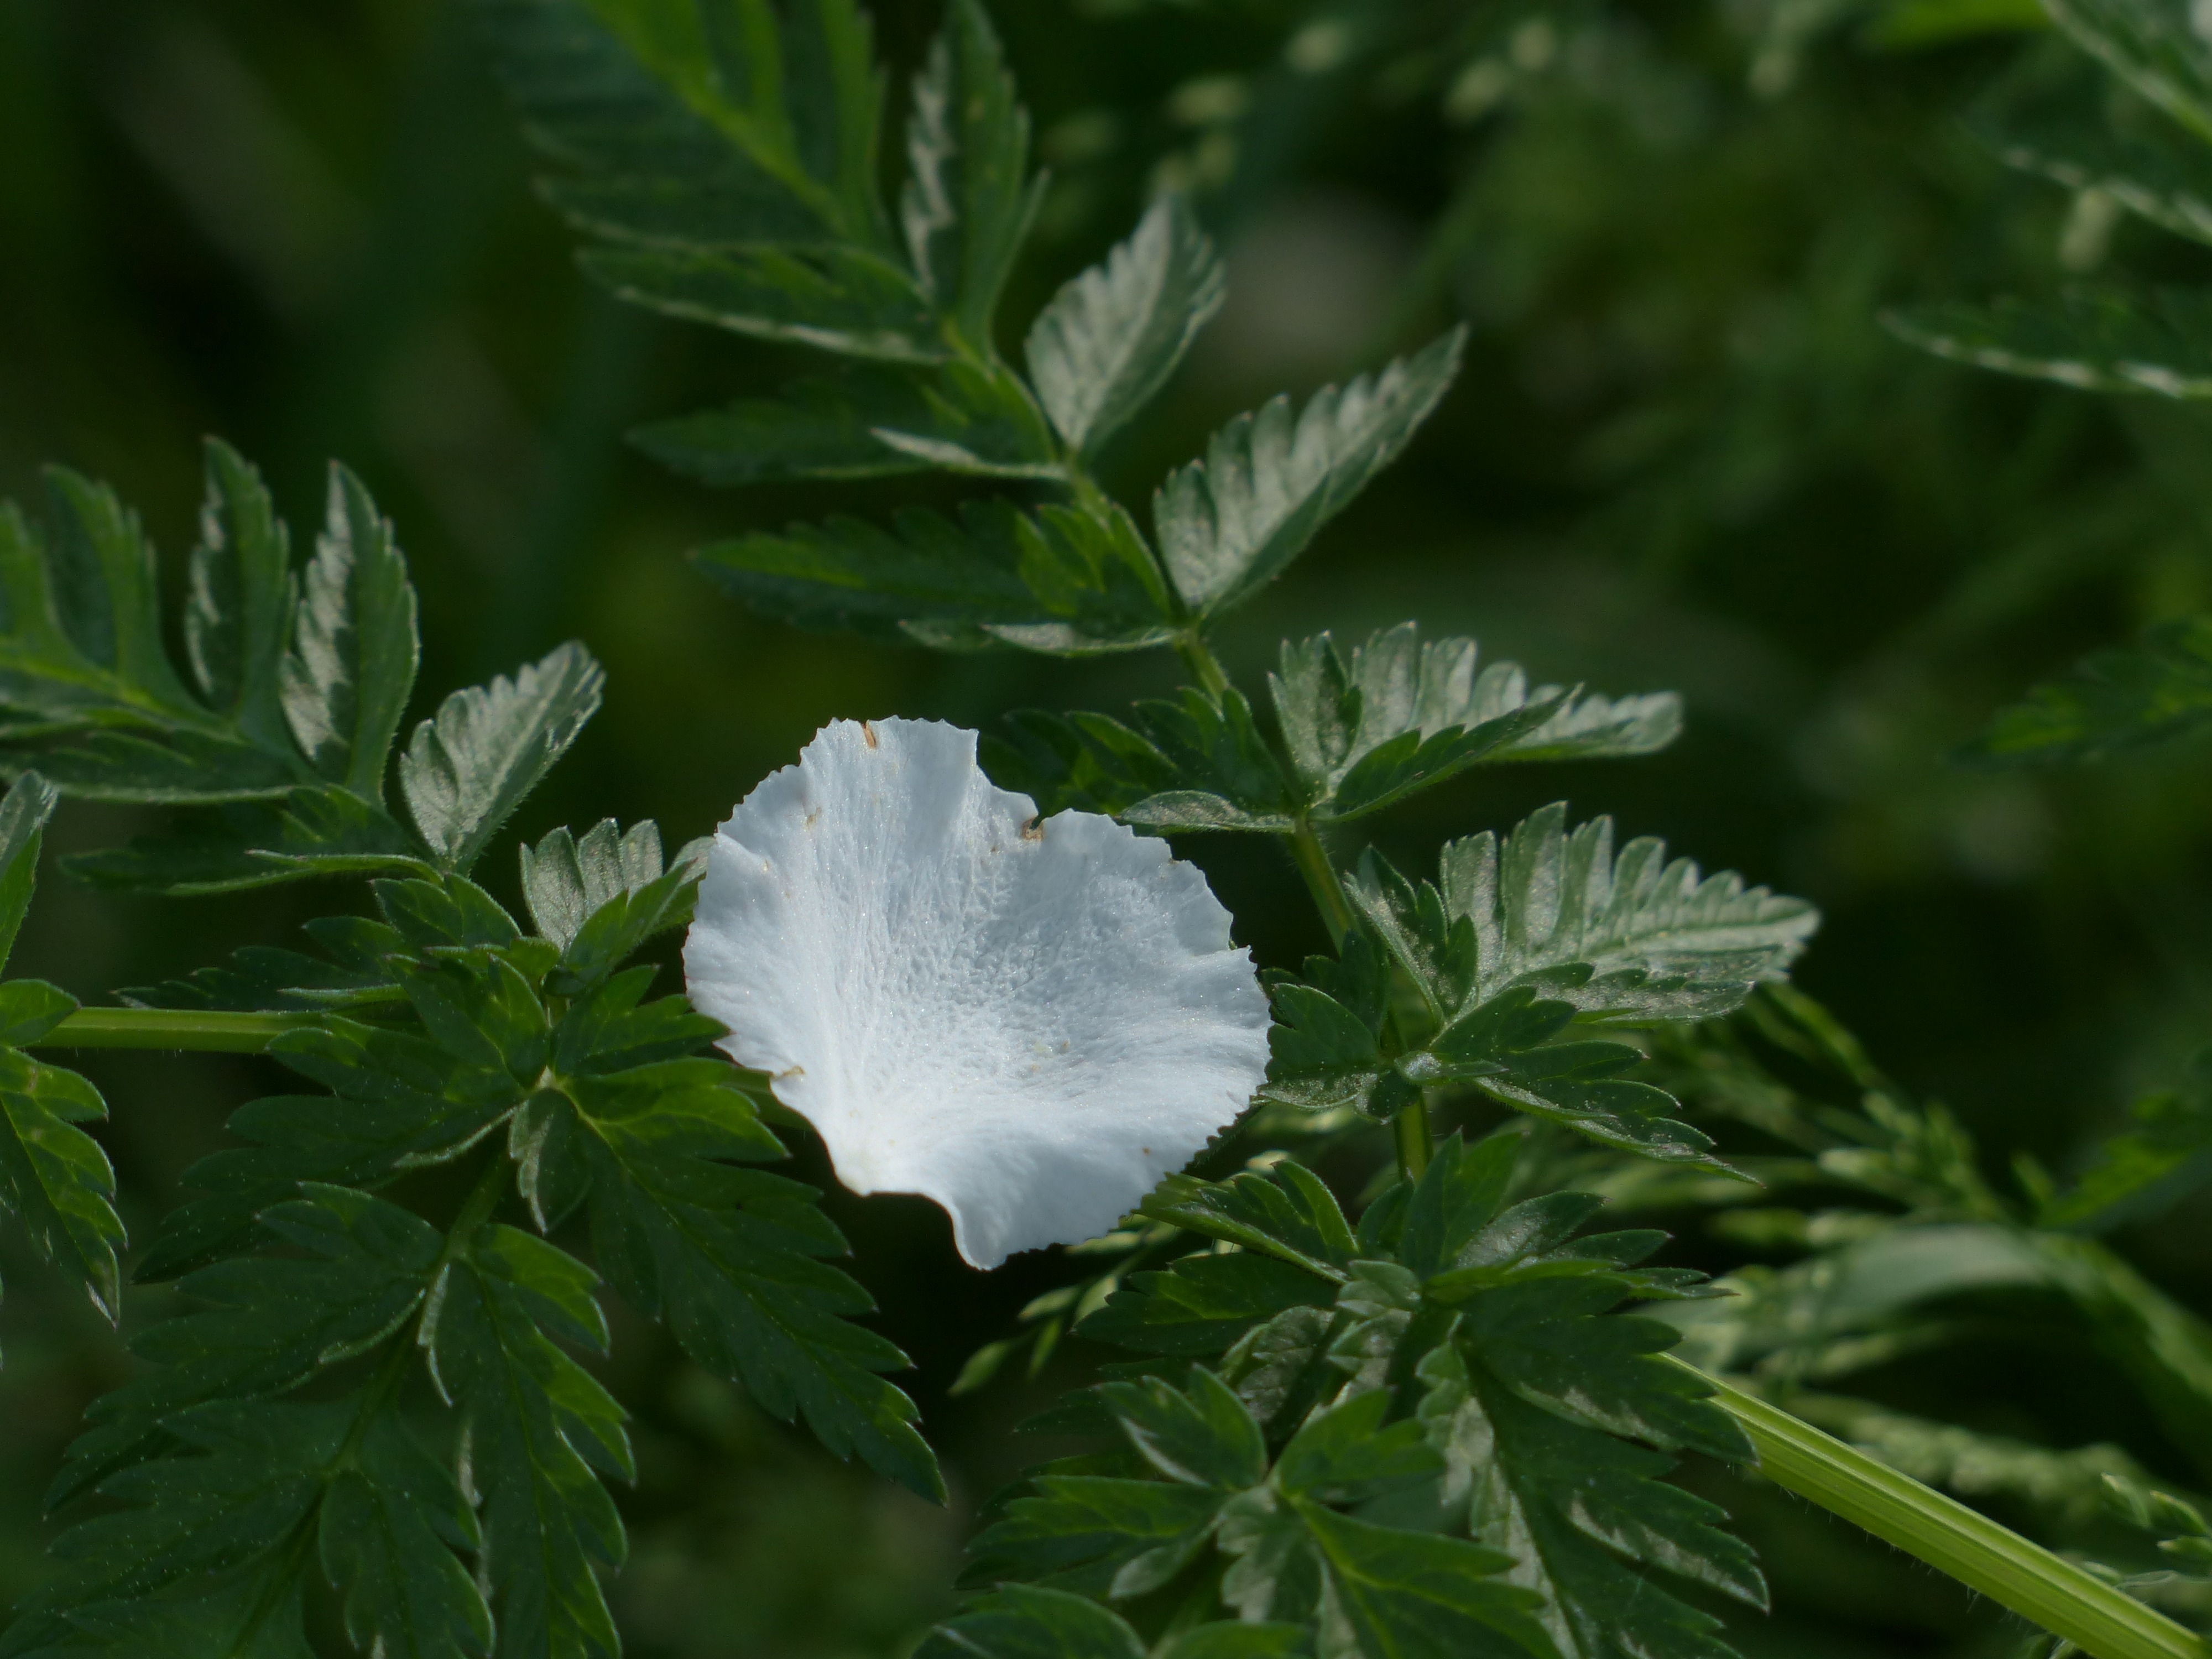
nature, plant, white, leaf, flower, petal, alone, green, botany, lonely, flora, wildflower, shrub, peony, macro photography, apple blossom, flowering plant, land plant